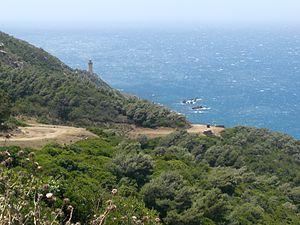
Le cap Spartel ou Ras Spartel est un promontoire de la côte du Maroc, situé à l'entrée sud du détroit de Gibraltar, à 14 kilomètres à l'ouest de Tanger. Face au cap Spartel, à 44 km au nord, le cap Trafalgar marque l'entrée nord du détroit, sur la côte espagnole.